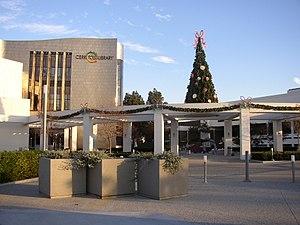
Cerritos est une ville planifiée de banlieue située dans le comté de Los Angeles, en Californie, aux États-Unis. Selon le Bureau du recensement des États-Unis, la ville avait en 2010 une population totale de 49 041 habitants.